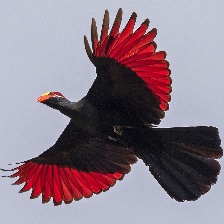
Species: VIOLET TURACO
Scientific name: MUSOPHAGA VIOLACEA